Xotox

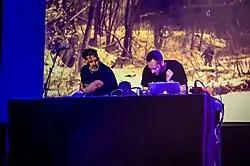
Xotox - Amphi festival 2016

Xotox released several self-published albums from 1998 to 2002, gaining some attention in Germany. After the release of "Disinhibition" in 2000, the band started performing live at various venues in Germany, attracting media attention and several favourable reviews. In 2002, songs such as "eisenkiller" and "zweischicht" went into rotation at numerous clubs in Germany, attracting the attention of the record label Pronoize, which signed them. ""Lichtlos"", their debut album with "Pronoize", was the first album by an industrial act to reach #1 on the Deutsche Alternative Charts.